Pinky Webb

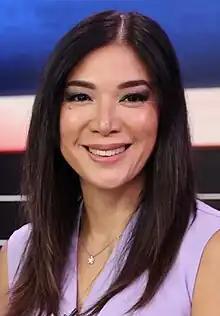
Webb in 2023

Joanna Marie "Pinky" Pagaspas Webb (born June 11, 1970) is a Filipina broadcast journalist, best known for her work on CNN Philippines and Bilyonaryo News Channel as the anchor of the programs "Balitaan" and "The Source with Pinky Webb" (both 2016–2024). and as an anchor for "Agenda" and "On Point with Pinky Webb" (since 2024). She is the daughter of former senator Freddie Webb and a sister of basketball coach Jason Webb, as well as Hubert Webb.